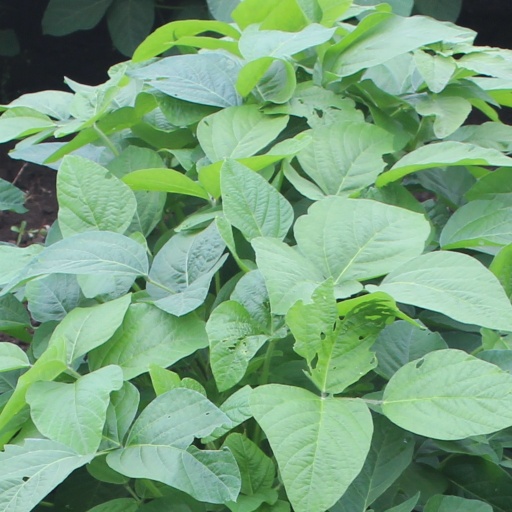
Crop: soybean